Cecil Clinkard

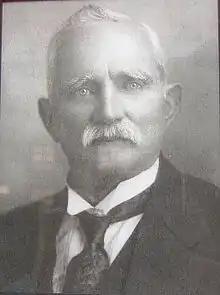

Cecil Henry Clinkard (1862 – 24 March 1941) was a United Party Member of Parliament in New Zealand, and the first mayor of Rotorua.